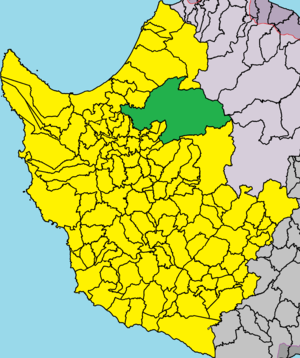
Lysós est un village de Chypre de plus de 205 habitants.